Andrew Willet

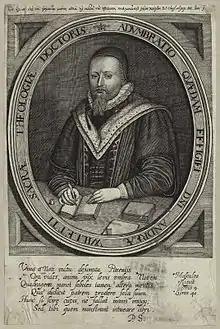

Andrew Willet (1562 – 4 December 1621) was an English clergyman and controversialist. A prolific writer, he is known for his anti-papal works. His views were conforming and non-separatist, and he appeared as a witness against Edward Dering before the Star-chamber. Joseph Hall (who knew him well) eulogised Willet in "Noah's Dove", and Thomas Fuller modelled 'the Controversial Divine' of his "Holy State" on him.